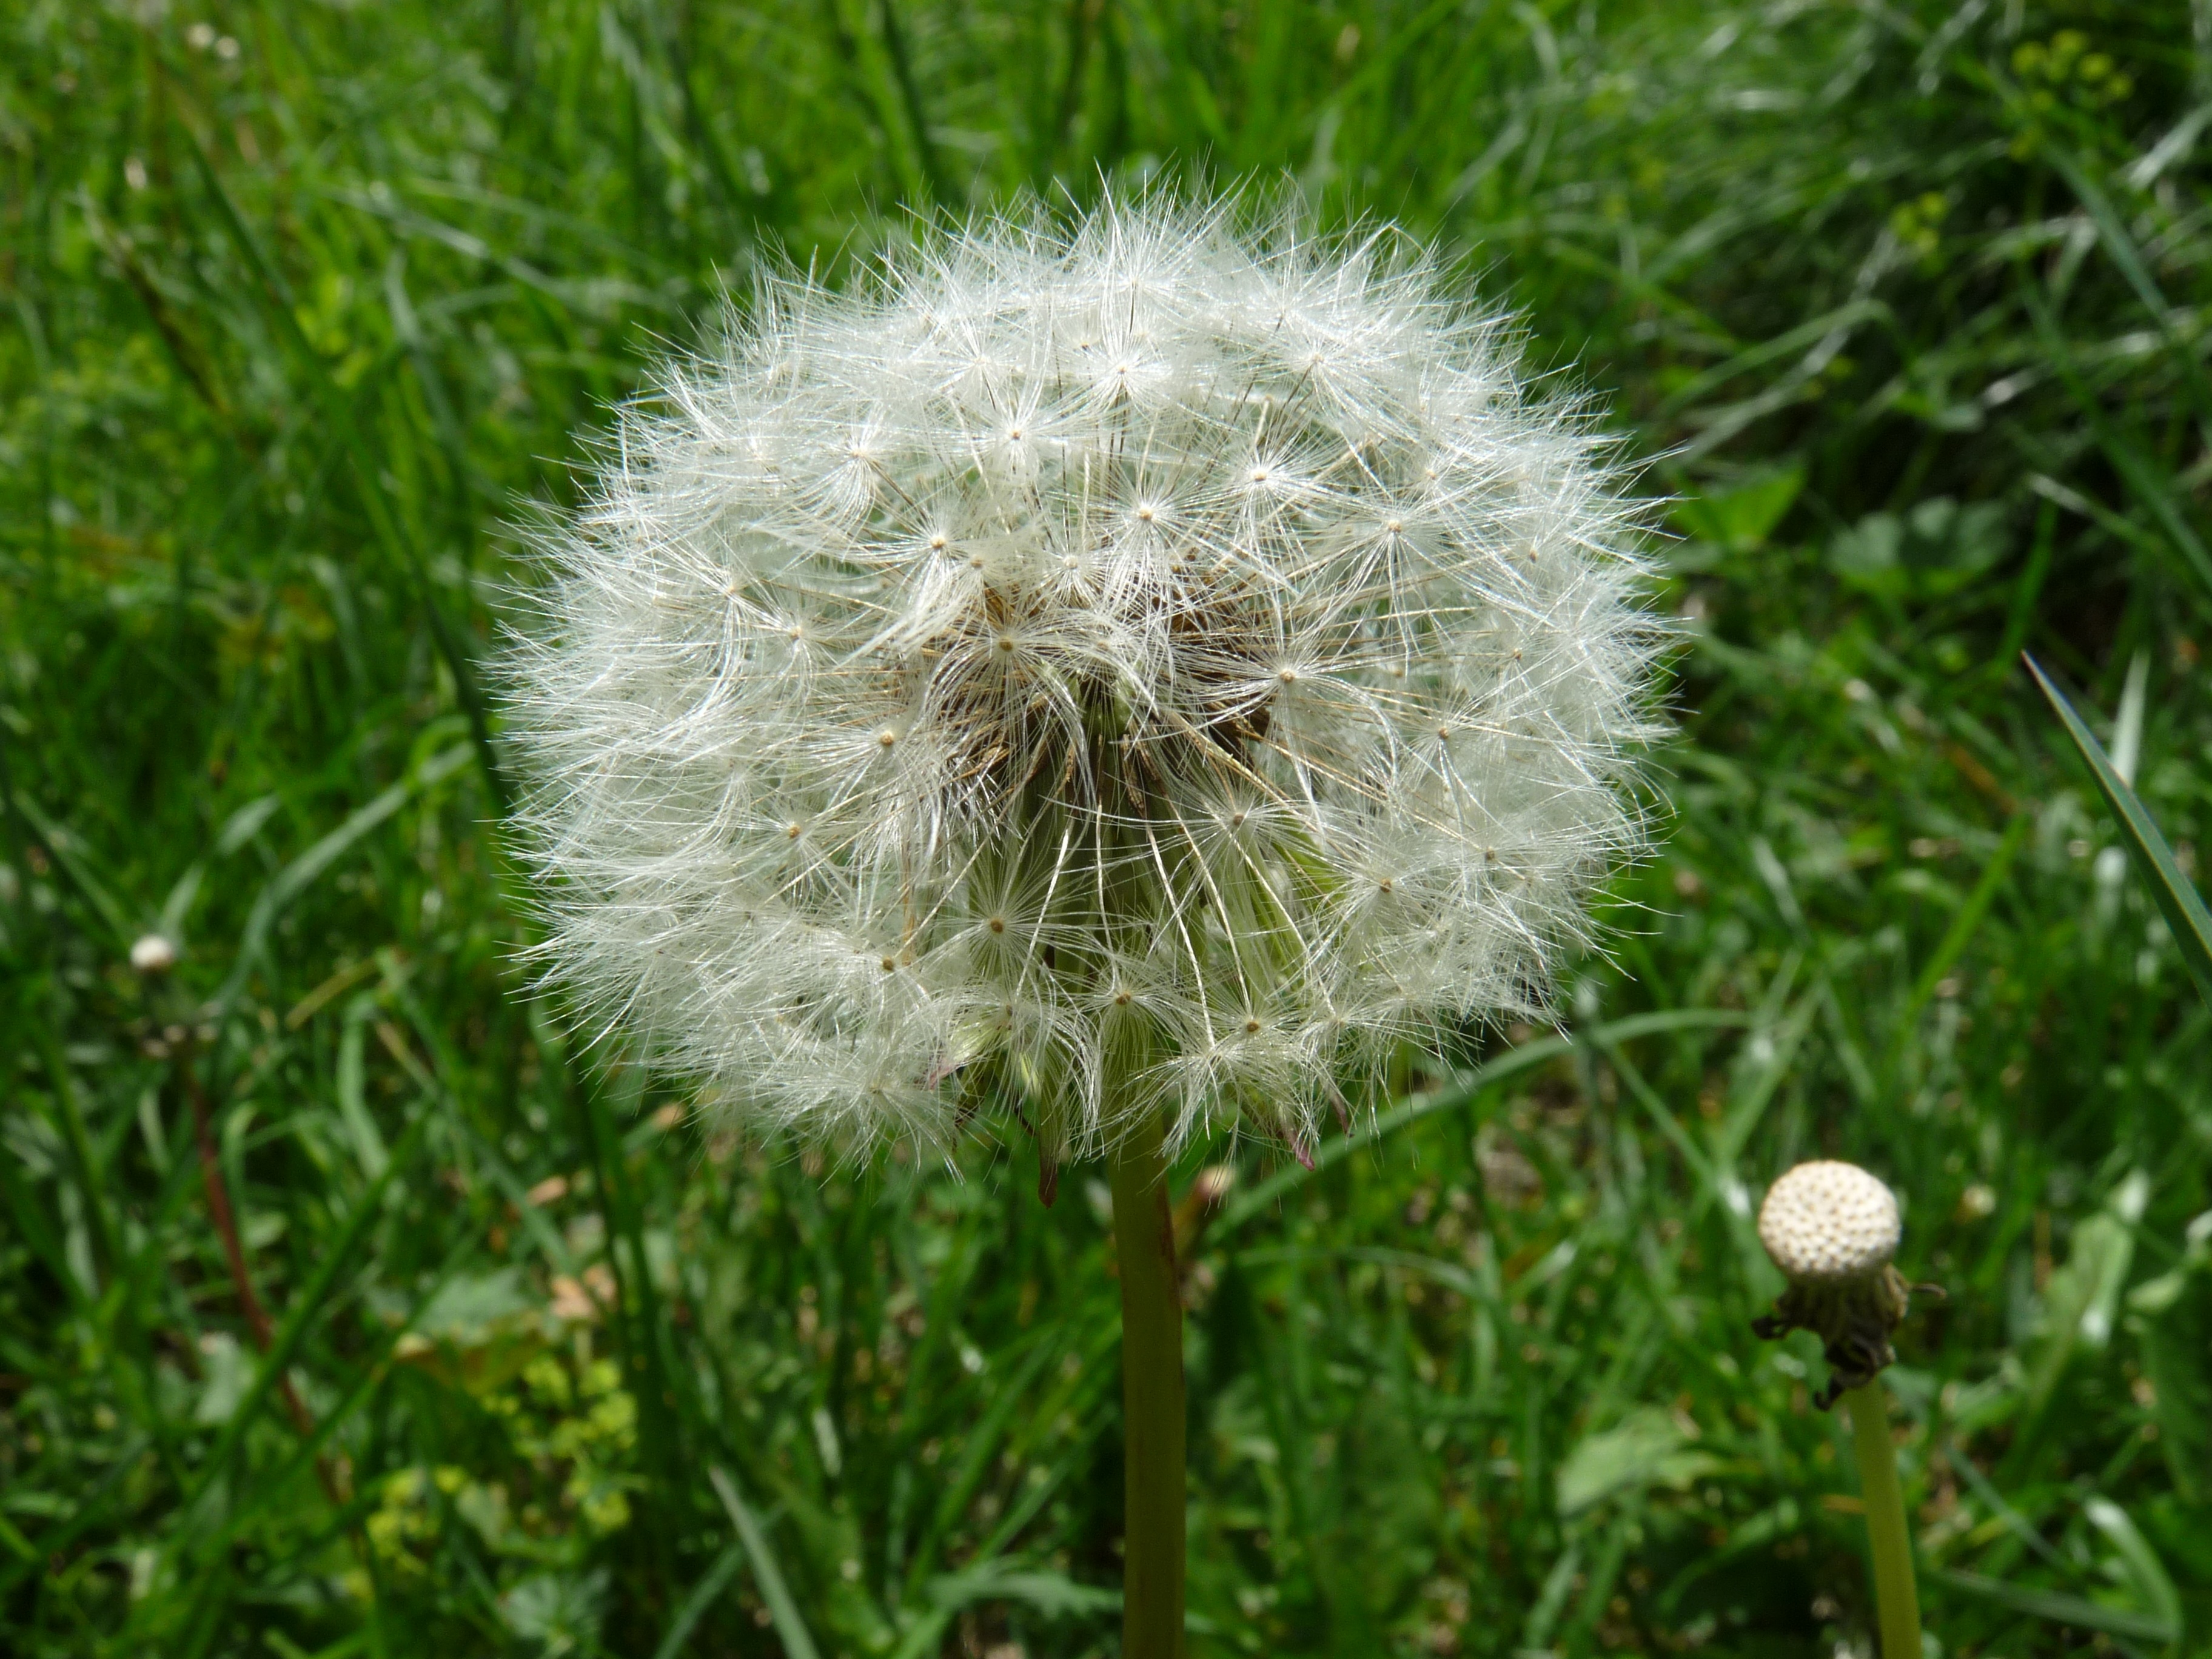
nature, grass, plant, lawn, meadow, dandelion, flower, botany, flora, wildflower, pointed flower, seeds, thistle, macro photography, flowering plant, daisy family, silybum, grass family, plant stem, land plant